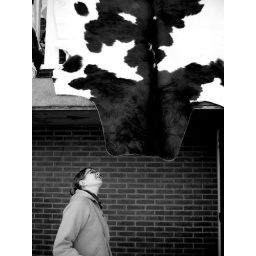
A-Roc checking a cow skin right next to a beach in Volendam!